Huffman House (Newport, Virginia)

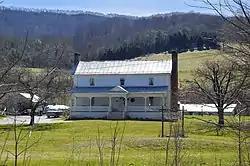
Front of the house

Huffman House, also known as Creekside Farm and Huffman Farm, is a historic home and farm located east of Newport in Craig County, Virginia. The farmhouse was built about 1835, with an addition and remodeling between 1907 and 1911. It is a two-story, single-pile center-hall plan, frame dwelling with a side gable roof. Also on the property are a contributing early-19th century barn, a corn crib, a wash house, a garage, and an early-20th century country store. The property is an example of a small town center located along the Cumberland Gap Turnpike; a major transportation route of the 18th, 19th, and 20th centuries. The country store also held the local post office for a few years, provided sleeping quarters to travelers along the turnpike, and has served as a local Baptismal hole. The farmhouse also doubled as a lodge to weary travelers.